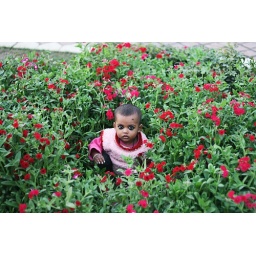
Baby in a flower bed at the Baha'i House of Worship in New Delhi, India